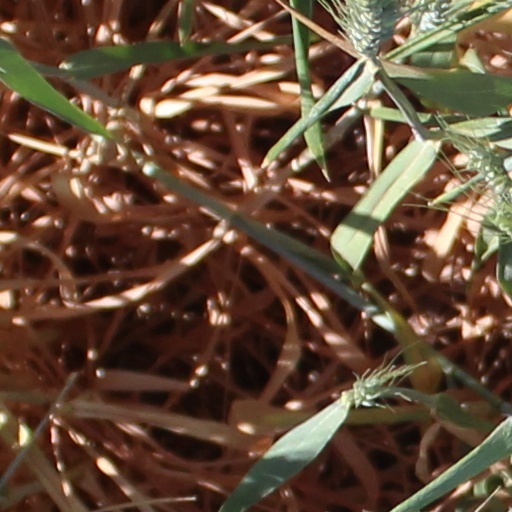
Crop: wheat